Familial dysalbuminemic hyperthyroxinemia

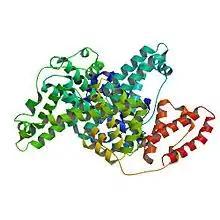
Albumin's structure.

The pathophysiology of familial dysalbuminemic hyperthyroxinemia involves the mutation of the albumin gene, leading to increased binding of thyroid hormones, particularly T4, to albumin. This causes an elevation in total T4 levels without a corresponding increase in free T4, which is why those with this mutation have no clinical symptoms because their thyroid still functions normally.